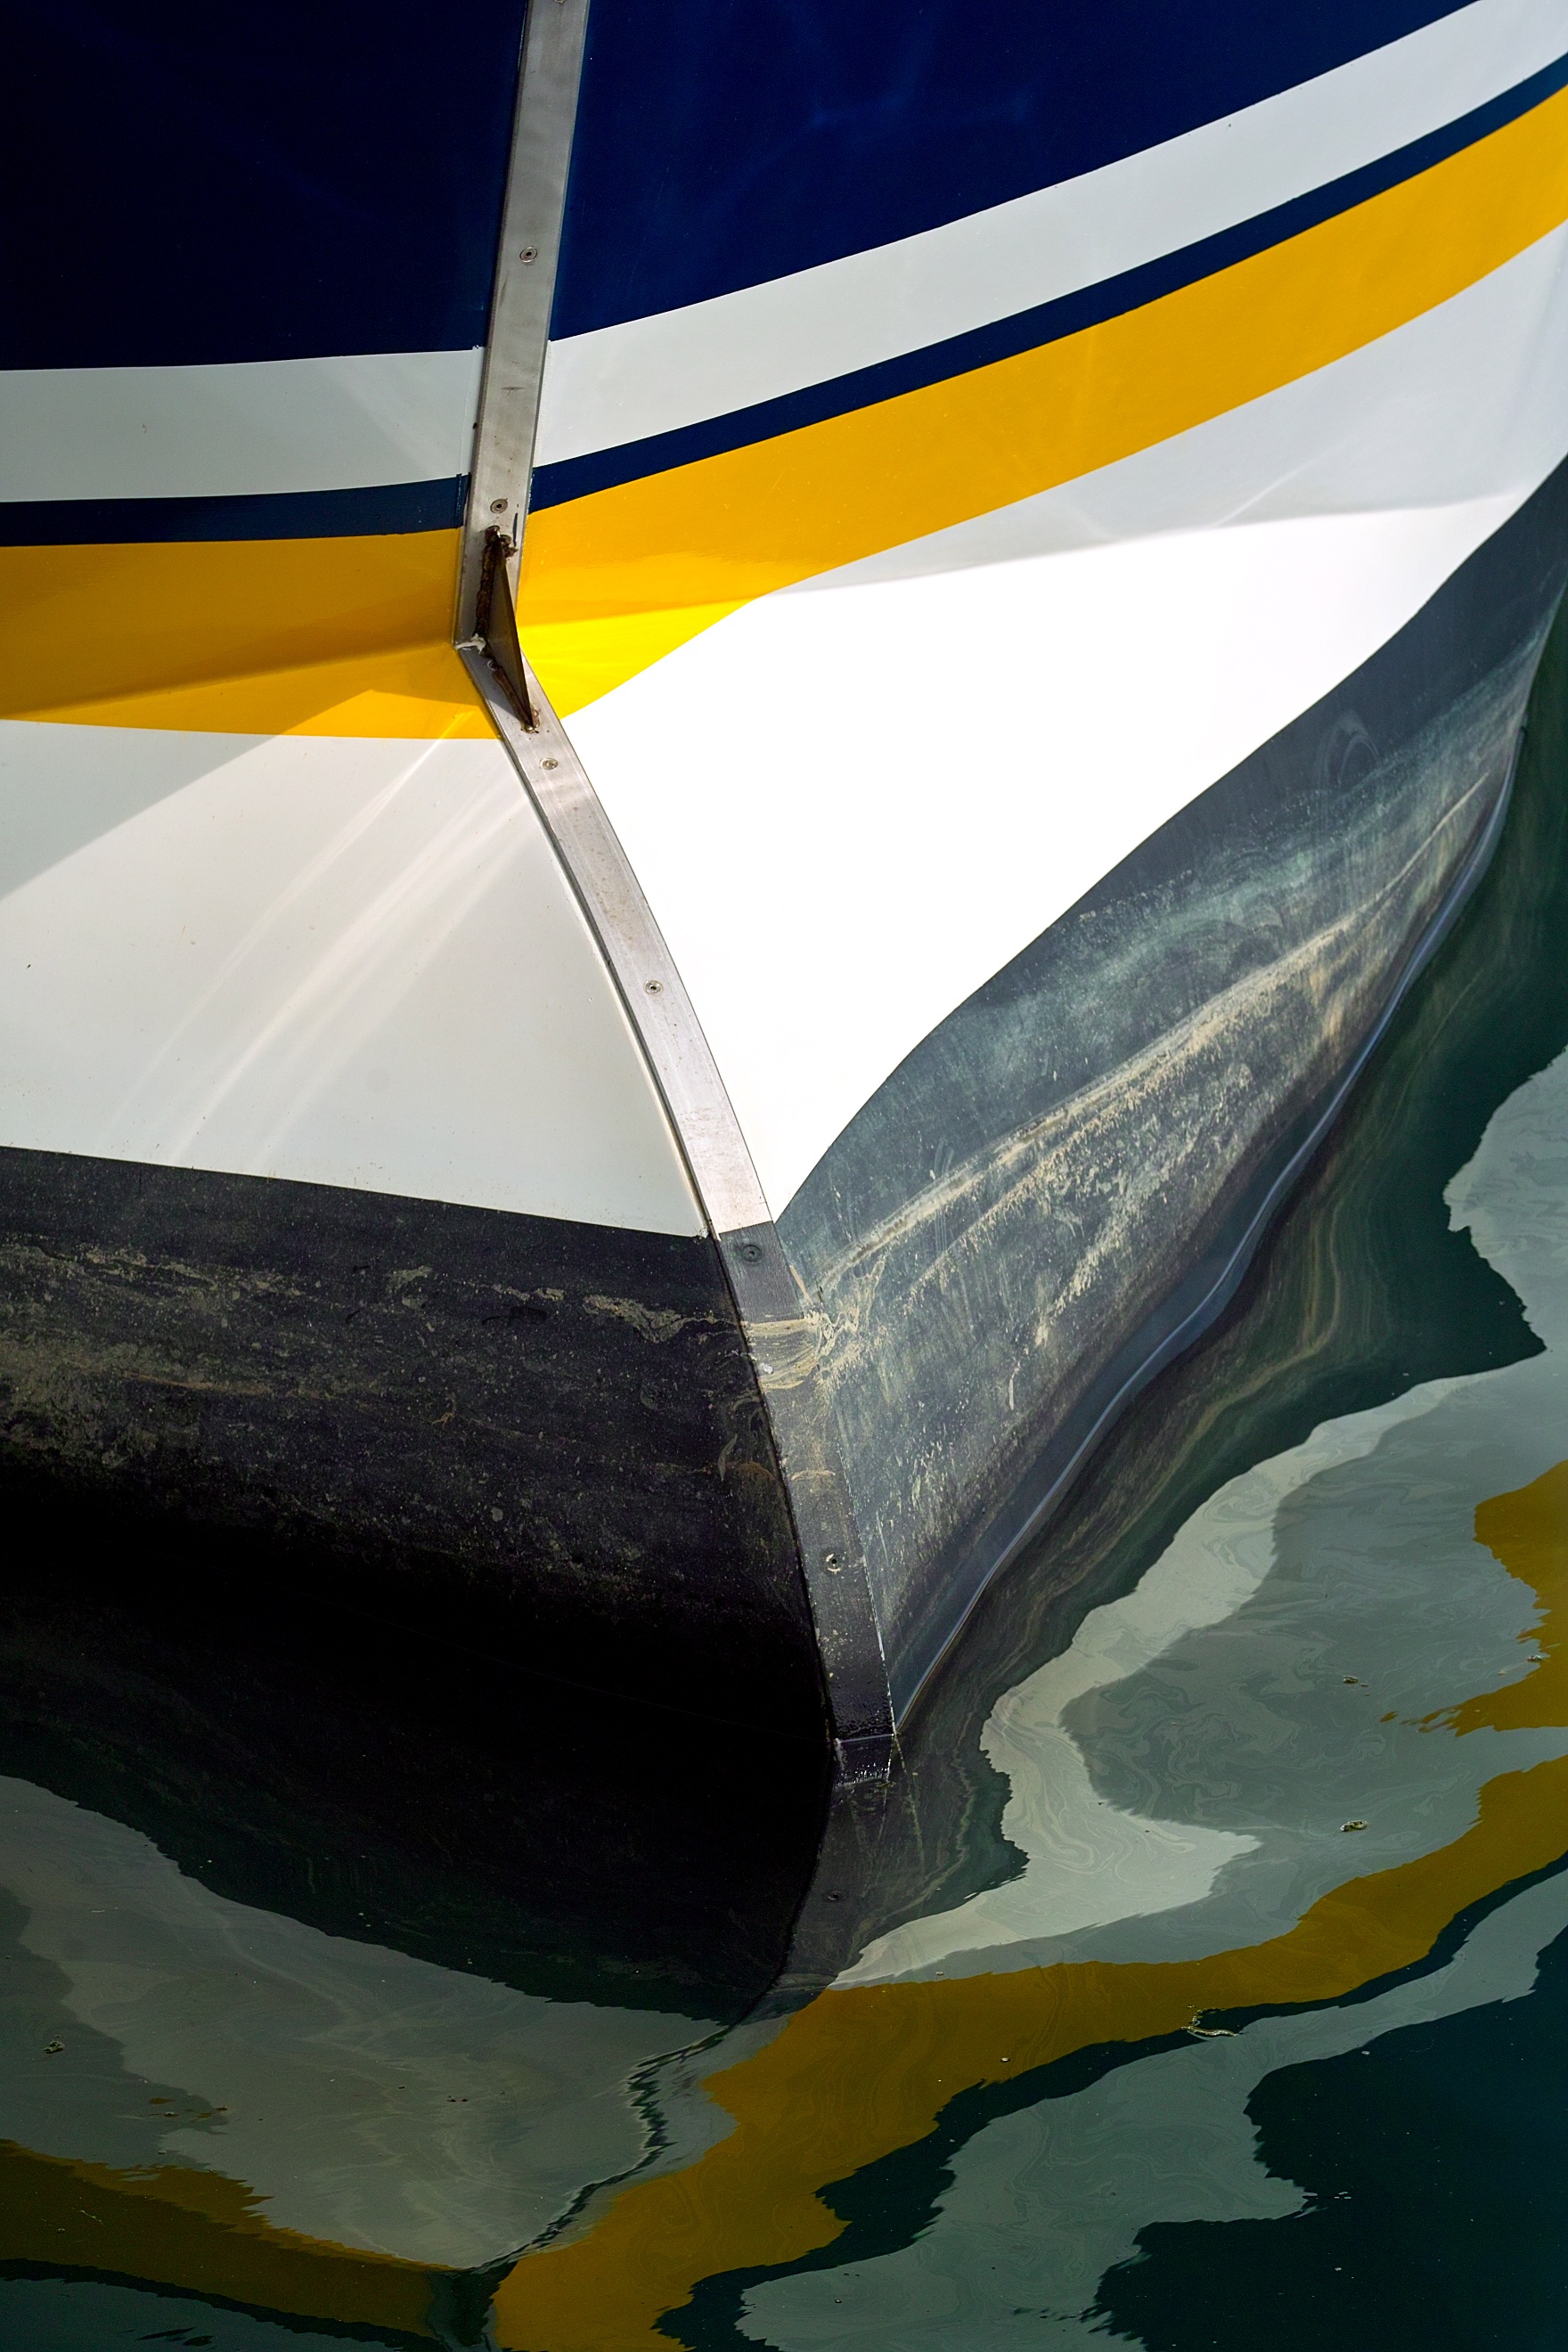
sea, water, wing, wind, ship, reflection, vehicle, fishing, color, blue, yellow, docks, art, illustration, boats, hull, mirror, side, trawler, light reflections, fishing port